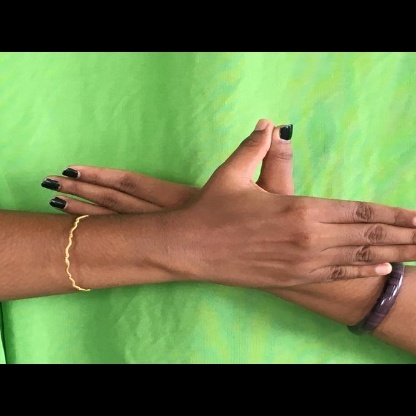
Mudra: Garuda